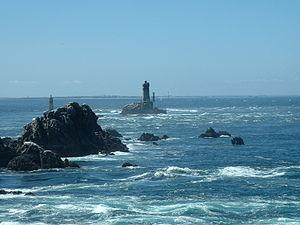
Île-de-Sein, [il də sɛ̃], en breton Enez-Sun, est une commune du département du Finistère, dans la région Bretagne, en France. Elle est essentiellement constituée des îles de Sein et de Kélaourou ainsi que d'îlots avoisinants. La commune fait partie du parc naturel marin d'Iroise et du parc naturel régional d'Armorique.
Cette liste recense les phares et quelques-uns des feux balisant les côtes de France.